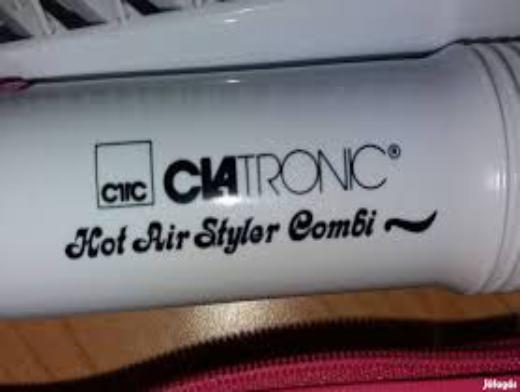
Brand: Clatronic
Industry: Electronic